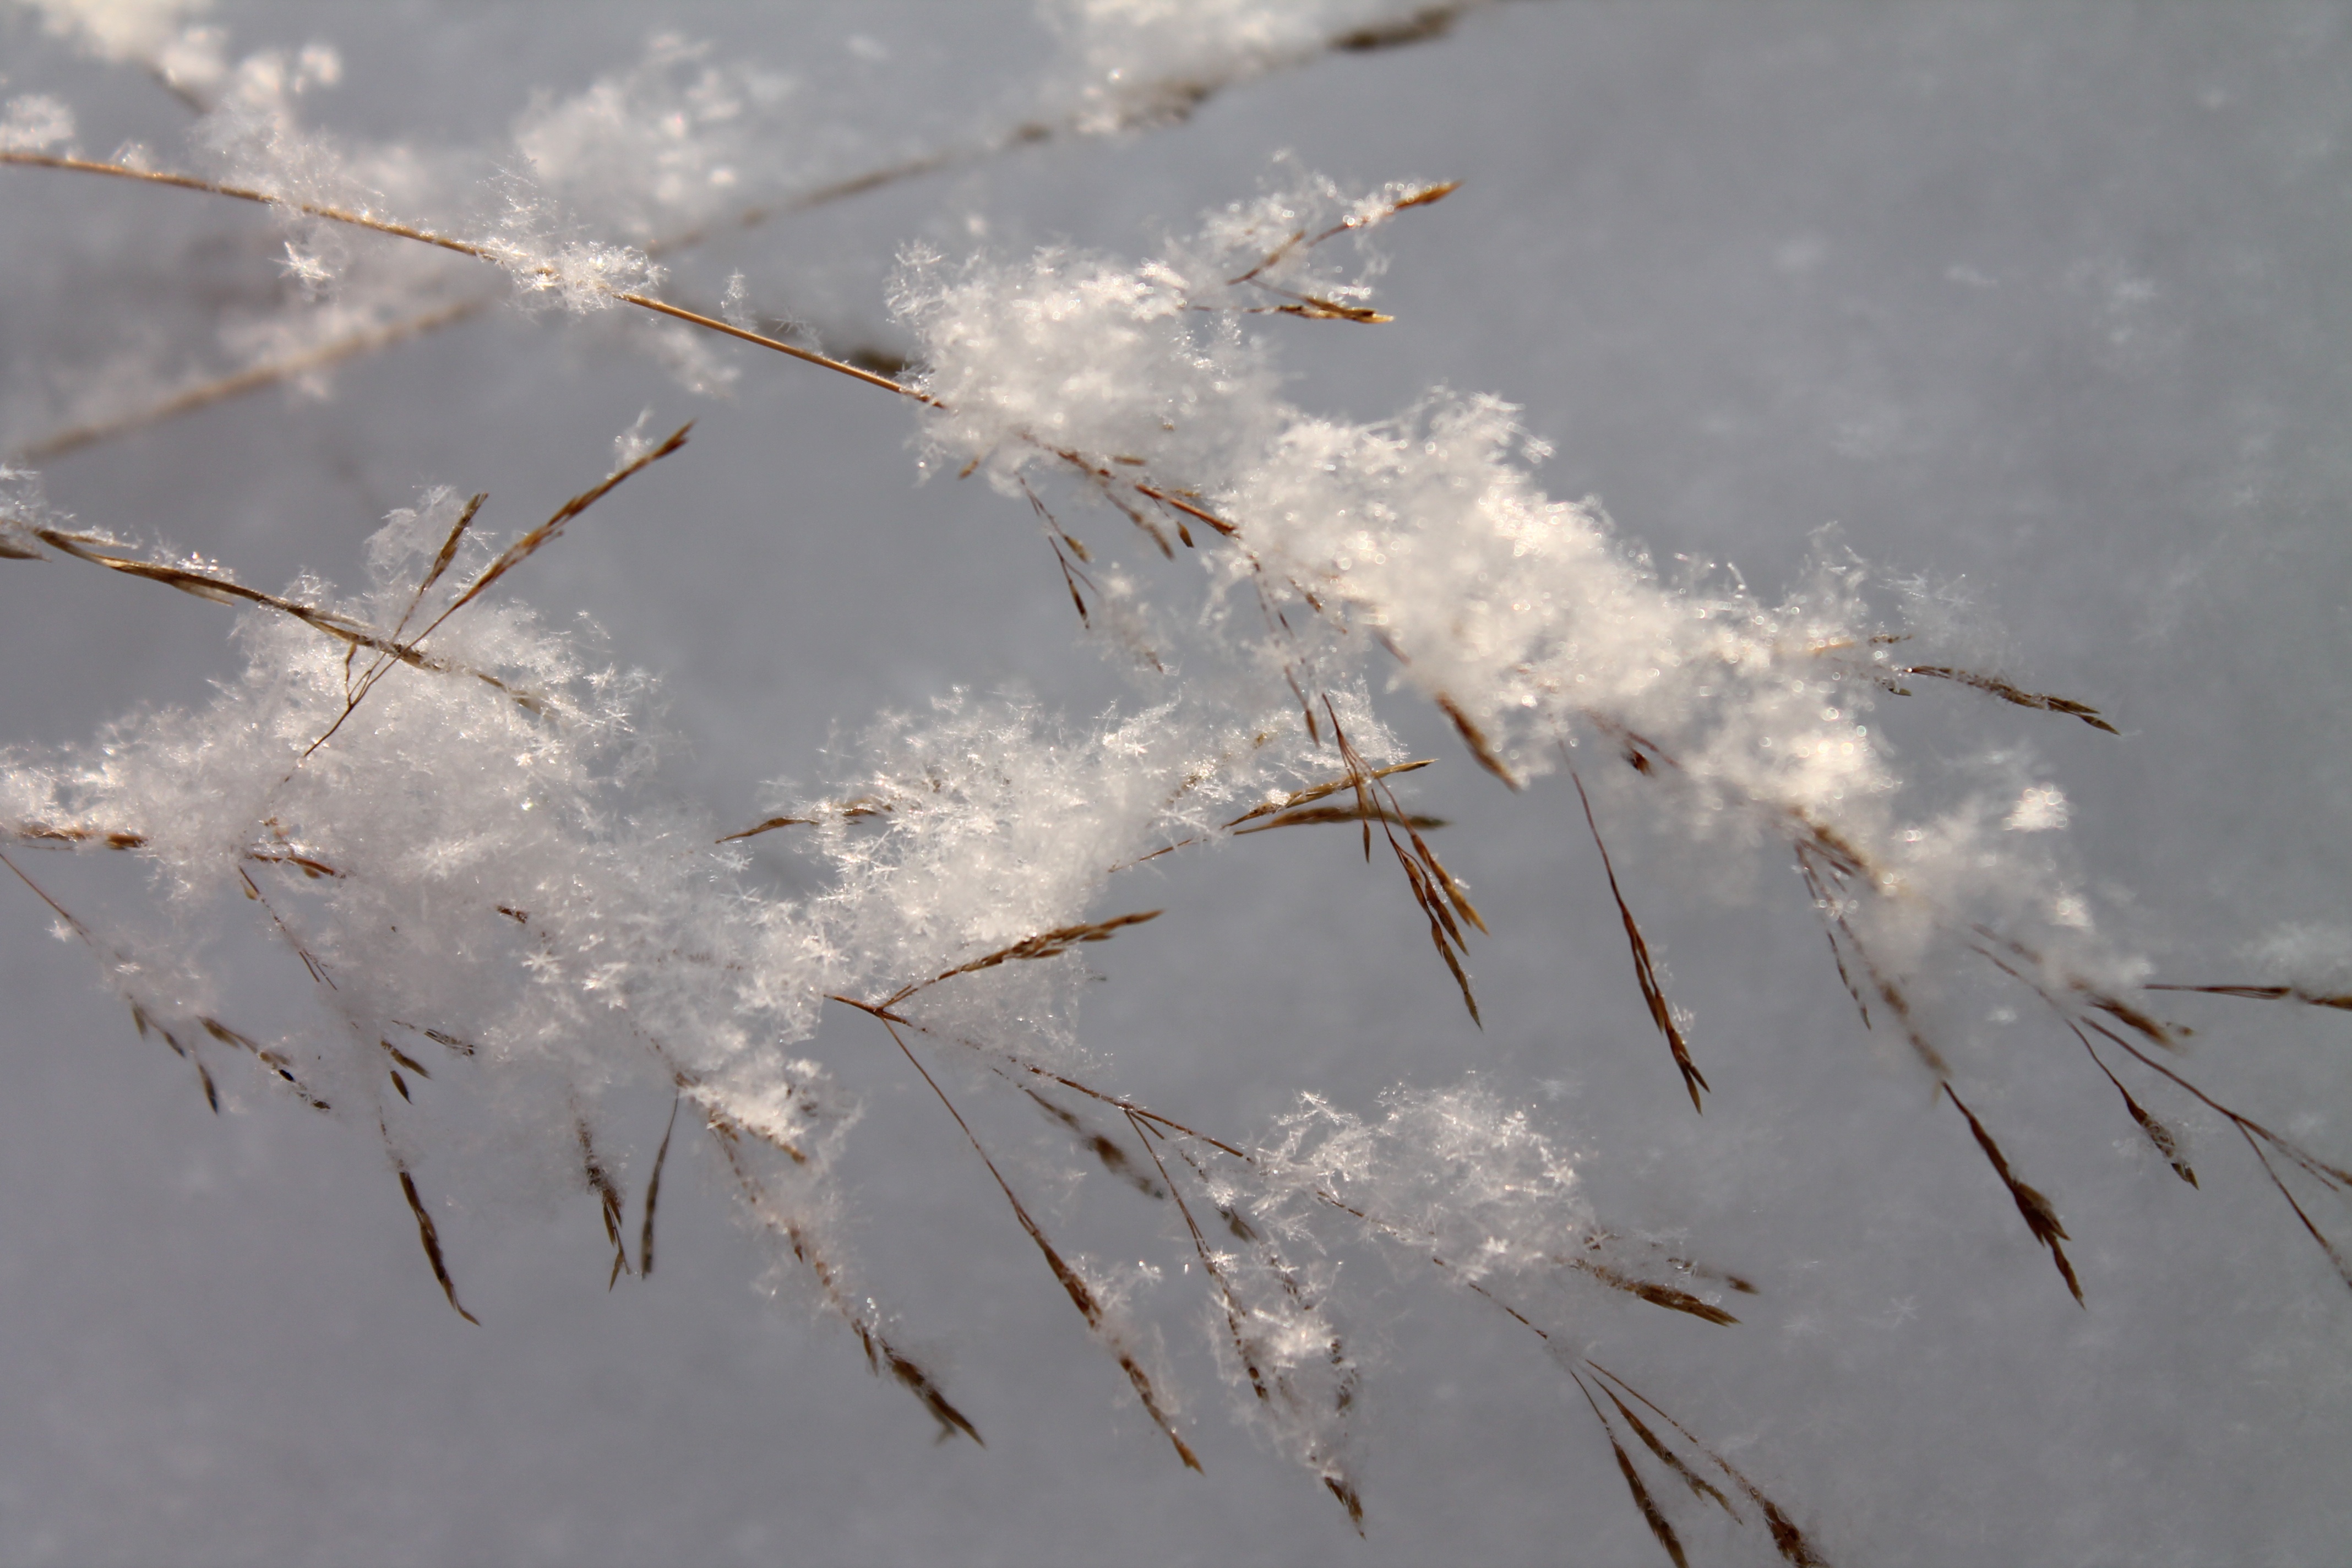
branch, snow, winter, sunlight, leaf, flower, frost, ice, reflection, weather, season, twig, freezing, macro photography